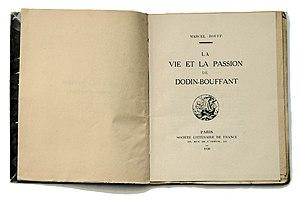
première édition non illustré de Dodin Bouffant avec 4 chapitres
Marcel Rouff, né à Carouge le 4 mai 1877 et mort à Paris le 3 février 1936, est un écrivain poète, historien, biographe, romancier et essayiste suisse qui vécut à plusieurs reprises à Paris, et notamment au 8, boulevard Émile-Augier de 1920 à sa mort. Il fut nationalisé français en 1930 tout en conservant sa citoyenneté genevoise. La postérité le connaît pour son roman La Vie et la passion de Dodin-Bouffant, gourmet, plusieurs fois réédité, mis en images, en bande dessinée, en particulier le chapitre Dodin-Bouffant, un pot au feu et une altesse.